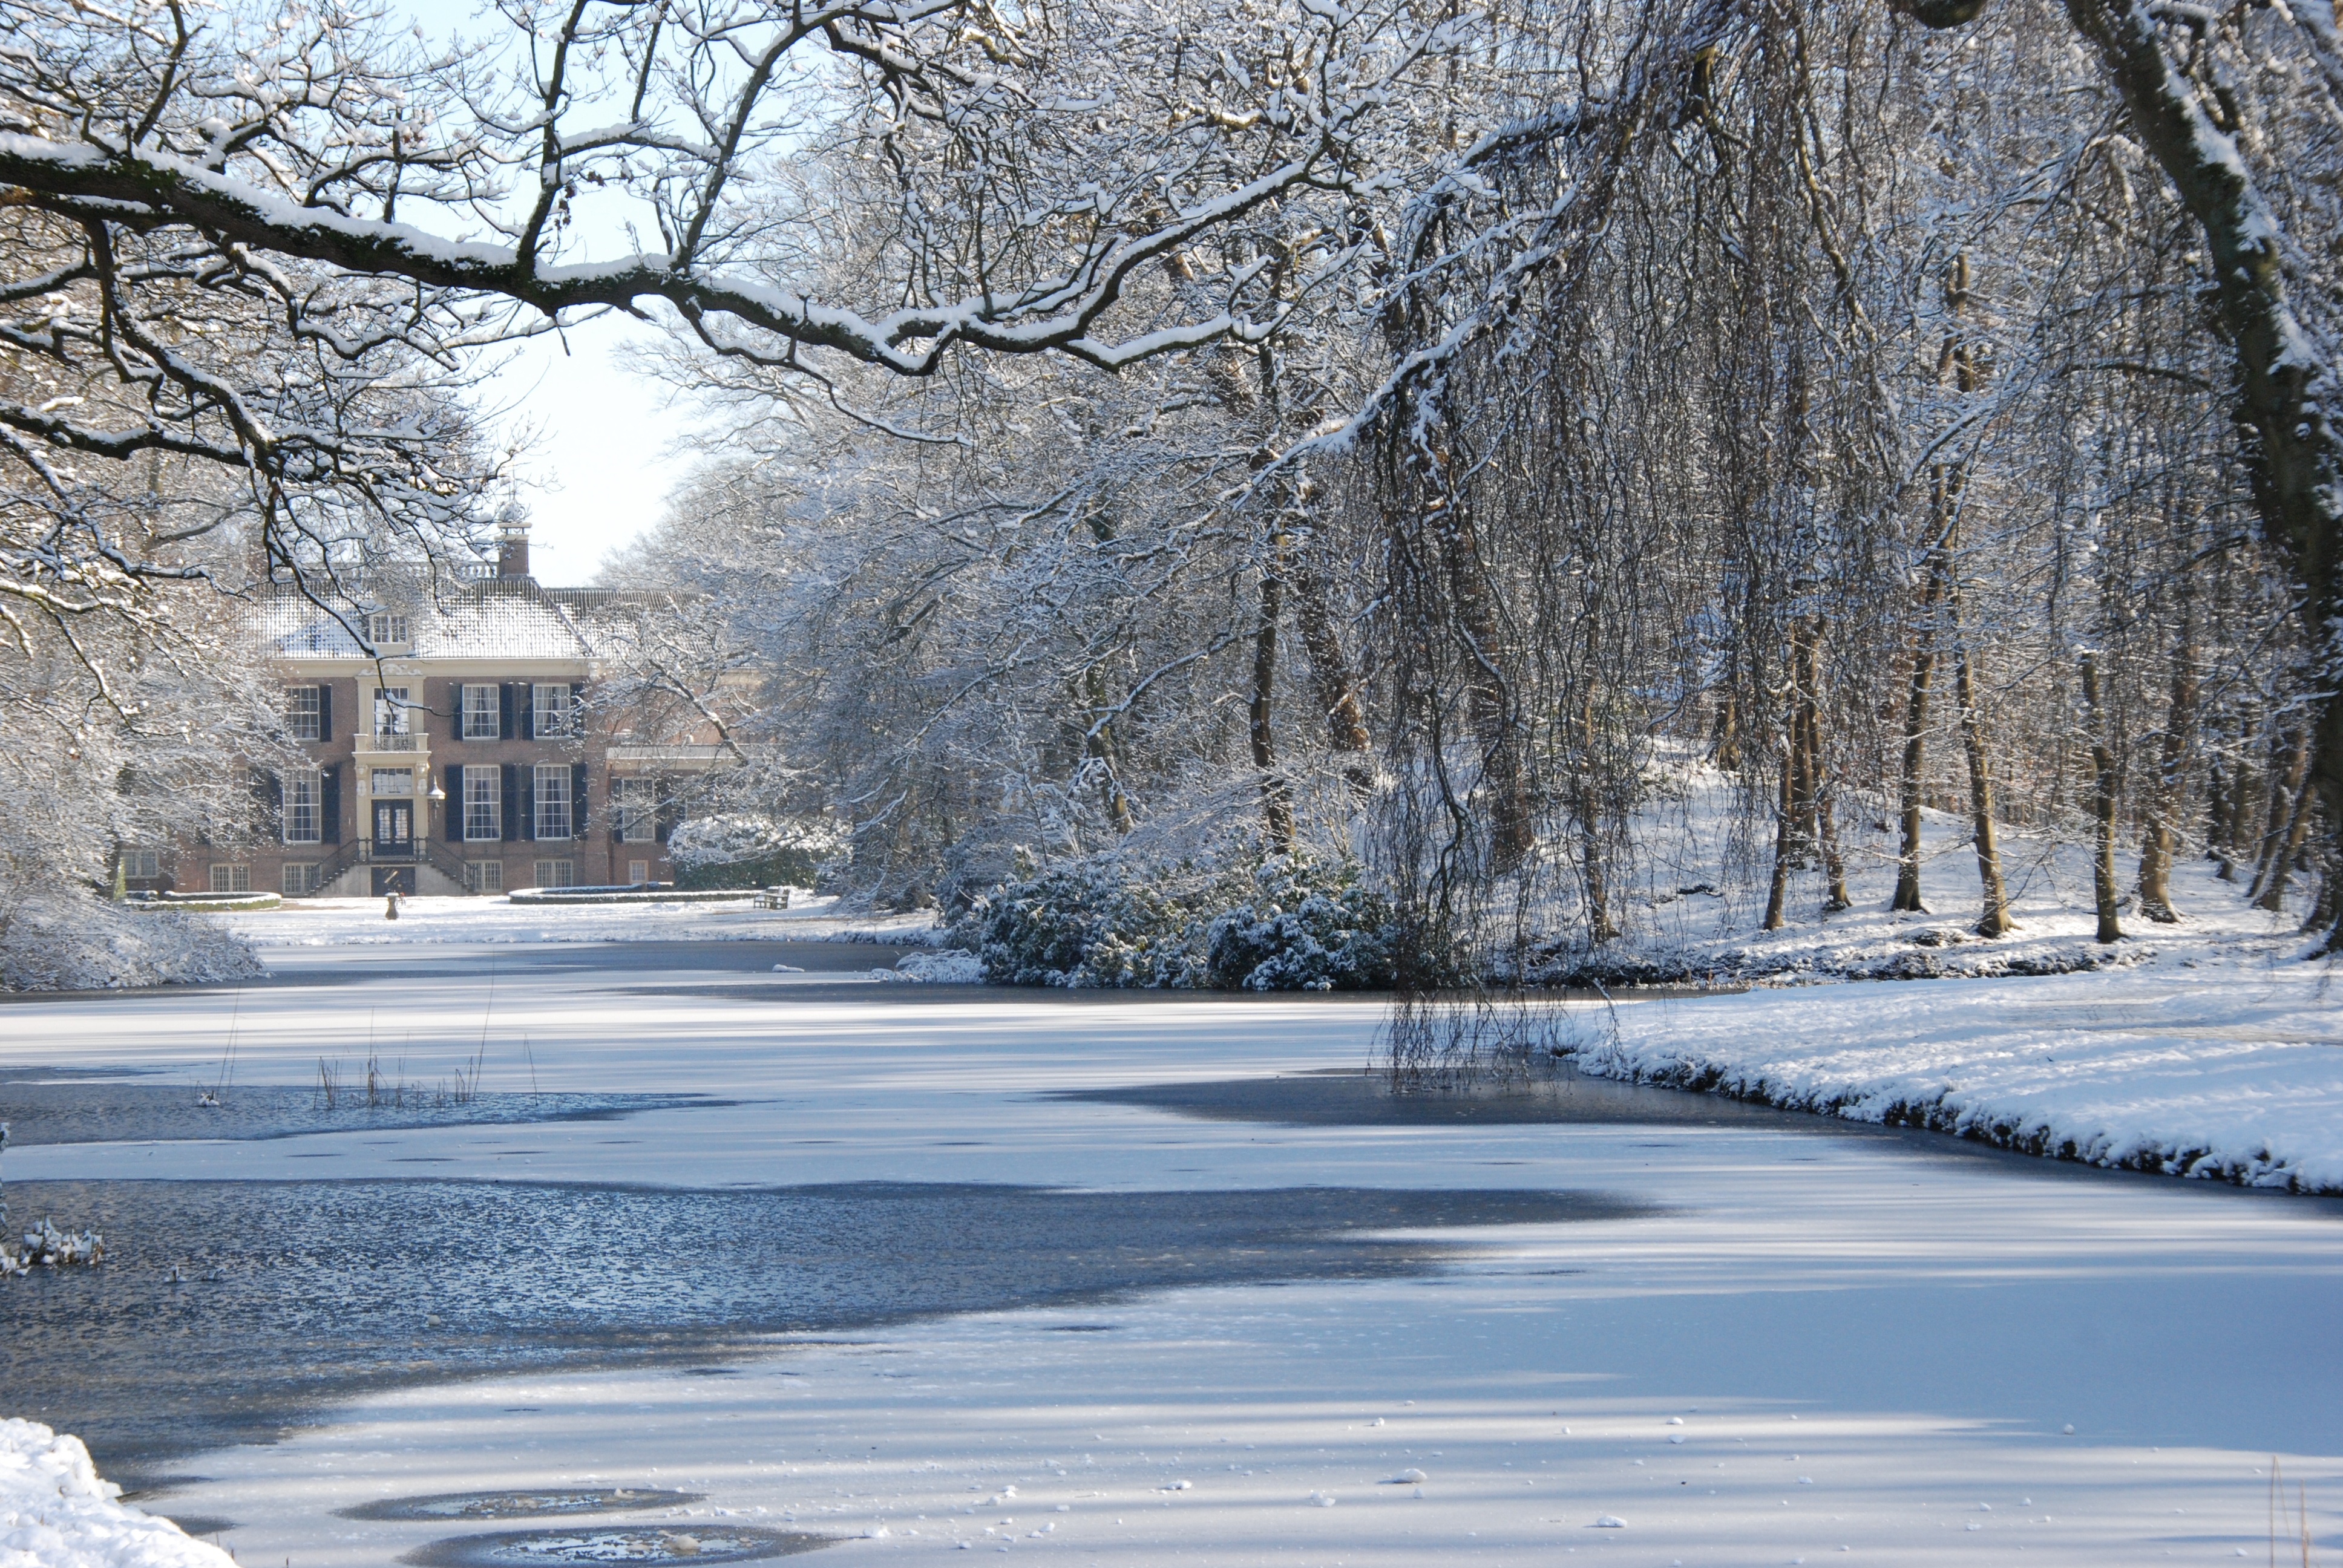
landscape, tree, water, nature, forest, branch, snow, winter, plant, manor, frost, ice, weather, freeze, frozen, season, freezing